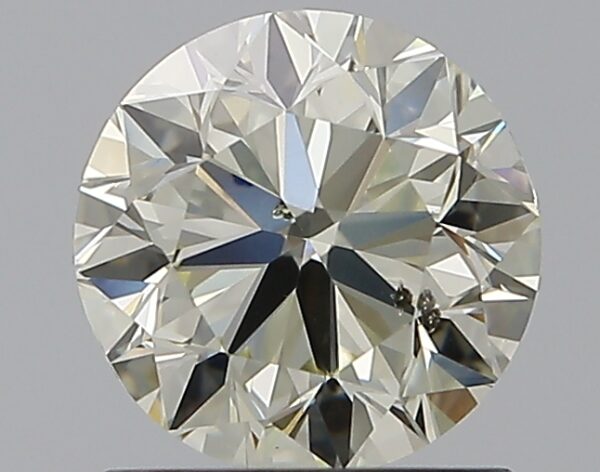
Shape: round
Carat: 1.01
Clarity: SI2
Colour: O-P
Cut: VG
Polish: EX
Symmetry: VG
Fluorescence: N
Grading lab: GIA
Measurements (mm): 6.18 x 6.25 x 4